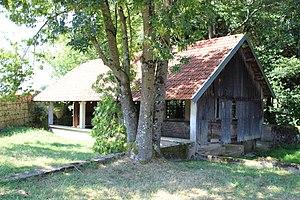
Le lavoir
Valay est une commune française située dans le département de la Haute-Saône, en région Bourgogne-Franche-Comté.